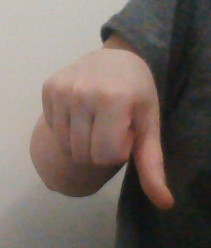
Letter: waw